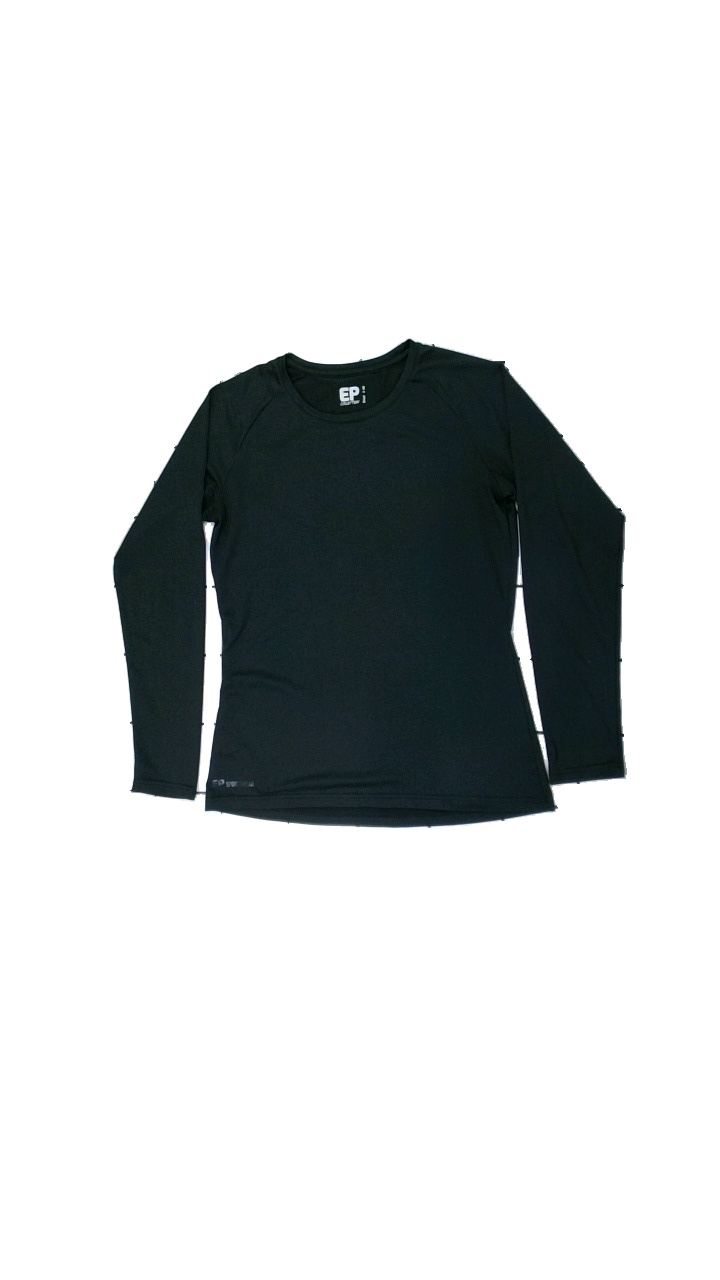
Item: Top (Ladies)
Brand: Ep Collection
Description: Black top from EP Collection, size 40. Poor condition.
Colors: Black
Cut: Tight, C-collar
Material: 79% poly, 21% acry
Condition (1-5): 2
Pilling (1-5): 5
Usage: Export
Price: <50